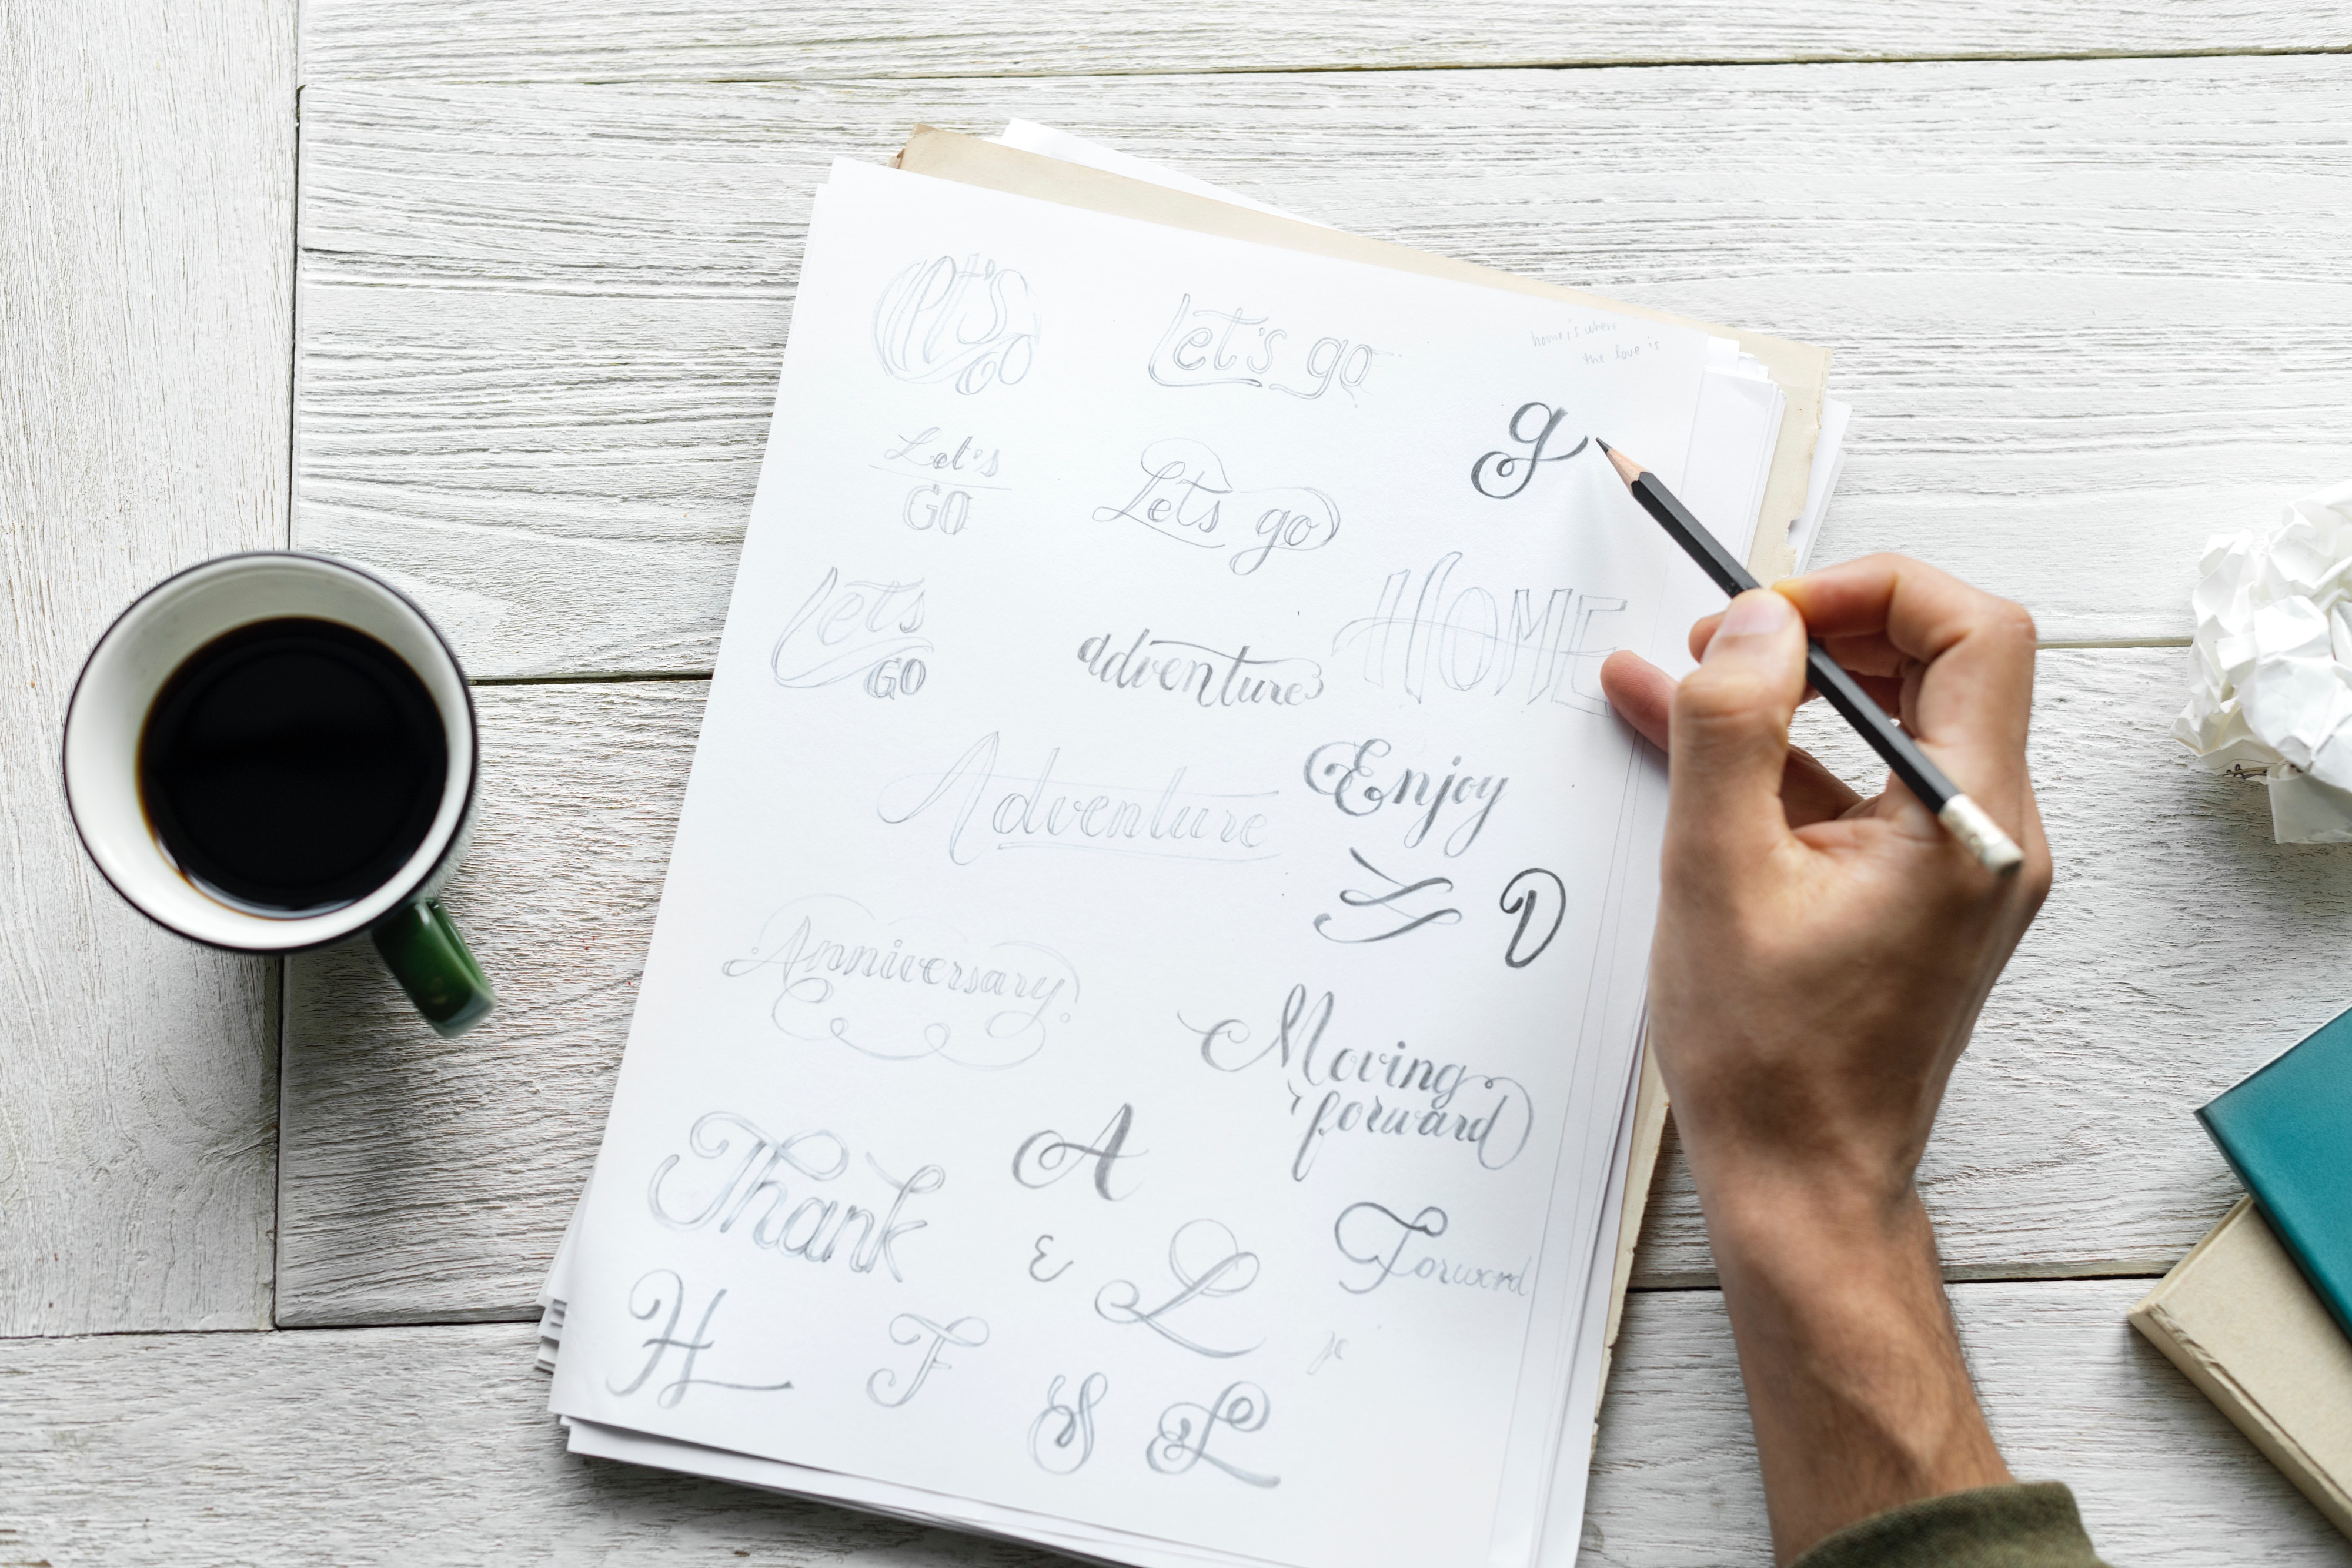
font, writing, handwriting